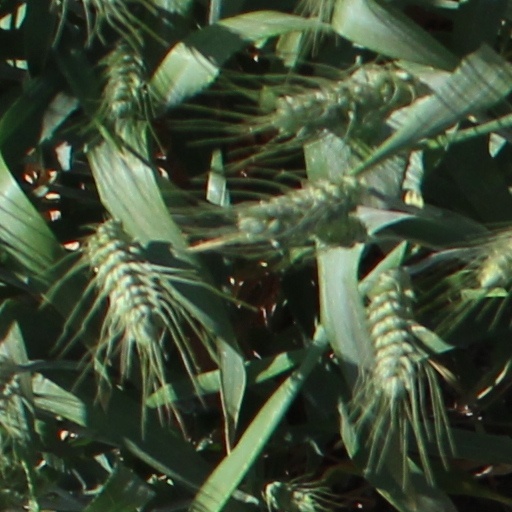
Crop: wheat